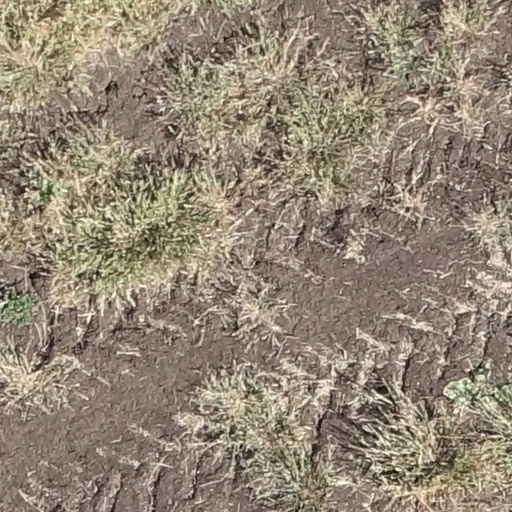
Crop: sorghum